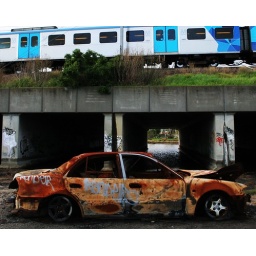
train over car